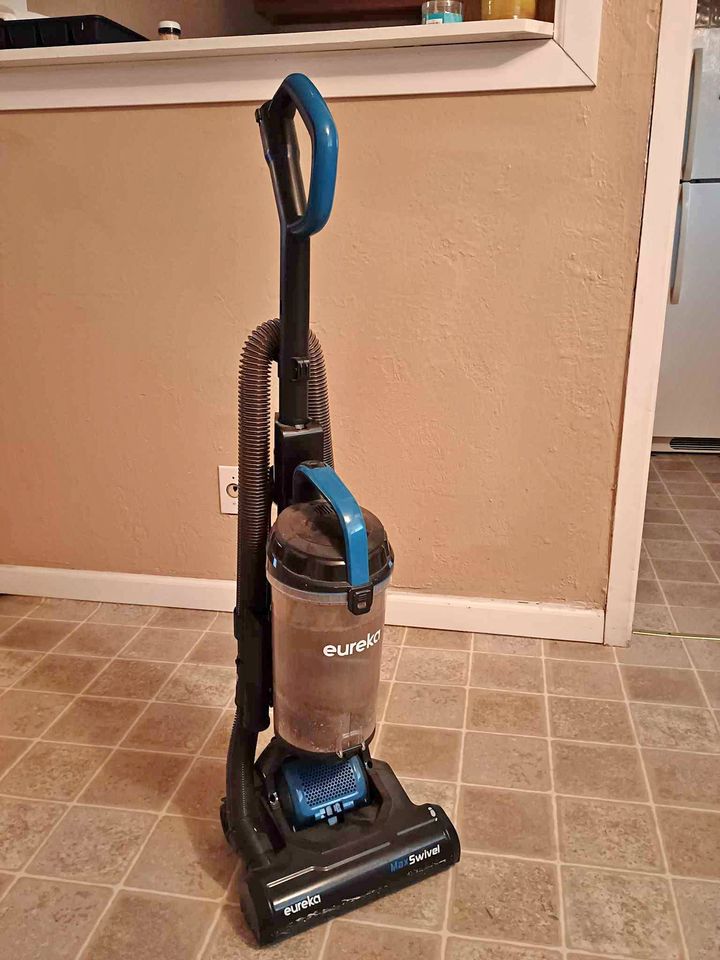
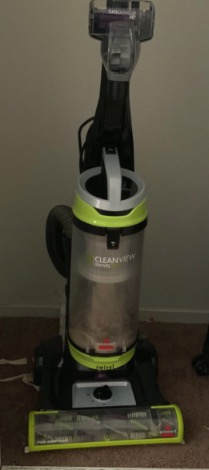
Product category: items_vacuum
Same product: no